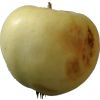
Label: Apple hit 1